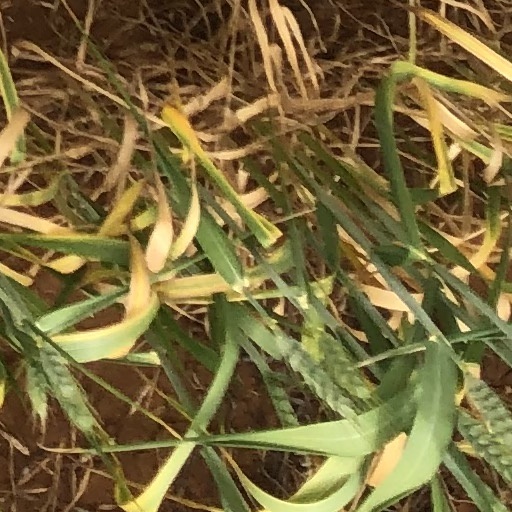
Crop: wheat